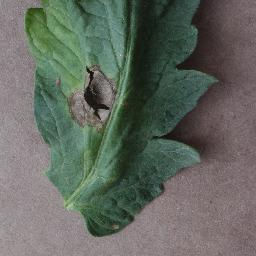
Label: Tomato___Early_blight